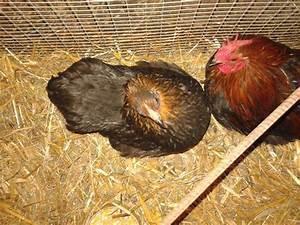
chicken